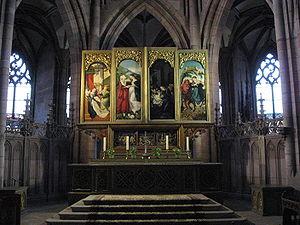
Le Maître Autel de la Cathédrale Notre-Dame de Fribourg est un retable, de Hans Baldung Grien peint entre 1512 et 1516 pour la Cathédrale Notre-Dame de Fribourg-en-Brisgau, en Allemagne.